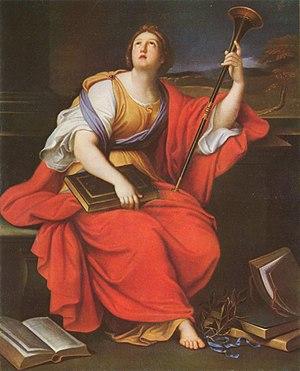
1689 est une année commune commençant un samedi.